Progress D-18T

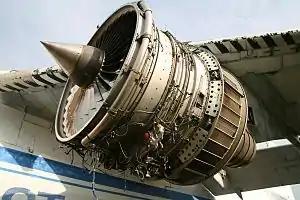
D-18T engine installed on an Antonov An-124 "Ruslan" prototype

The Progress D-18T (or Lotarev D-18T) is a high-bypass turbofan that powers the Antonov An-124 Ruslan and An-225 large freighters.